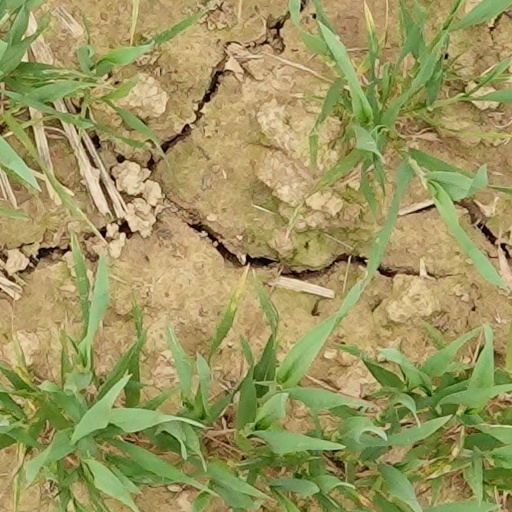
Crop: wheat